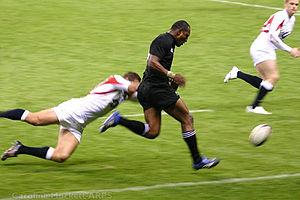
fr:Joe Rokocoko
Ailier ou trois-quarts aile est un poste de rugby à XV. On trouve deux ailiers dans une équipe et les titulaires portent généralement les numéros 11 et 14.
Josevata Taliga Rokocoko, plus connu comme Joe Rokocoko, né le 6 juin 1983 à Nadi dans les iles Fidji, est un joueur de rugby néo-zélandais, évoluant au poste d'ailier. Il a joué à 68 reprises, inscrivant 46 essais avec les All Blacks entre 2003 et 2010. Il dispute durant 9 ans le Super Rugby avec la province des Blues et l'ITM Cup avec le club d'Auckland Rugby.
L'équipe de Nouvelle-Zélande de rugby à XV, surnommée les All Blacks, est l'équipe qui représente la Nouvelle-Zélande dans les principales compétitions internationales de rugby à XV. D'autres sélections représentent la Nouvelle-Zélande lors de compétitions moins importantes de rugby à XV, c'est le cas notamment des Junior All Blacks qui est l'équipe réserve des All Blacks. Elle est considérée comme la meilleure sélection nationale au monde du fait de son palmarès. De novembre 2009 jusqu'en août 2019, elle occupe sans discontinuer la première place au classement des équipes nationales de rugby.
Le sport en Nouvelle-Zélande est largement influencé par l'histoire du pays, ancienne colonie britannique. Parmi les sports les plus populaires se trouvent donc le rugby, le cricket et le netball, ainsi que le golf, le nautisme, l'aviron et en moindre mesure le football. Des sports d'hiver sont également populaires comme le ski et le snowboard, grâce à la présence des Alpes du Sud.